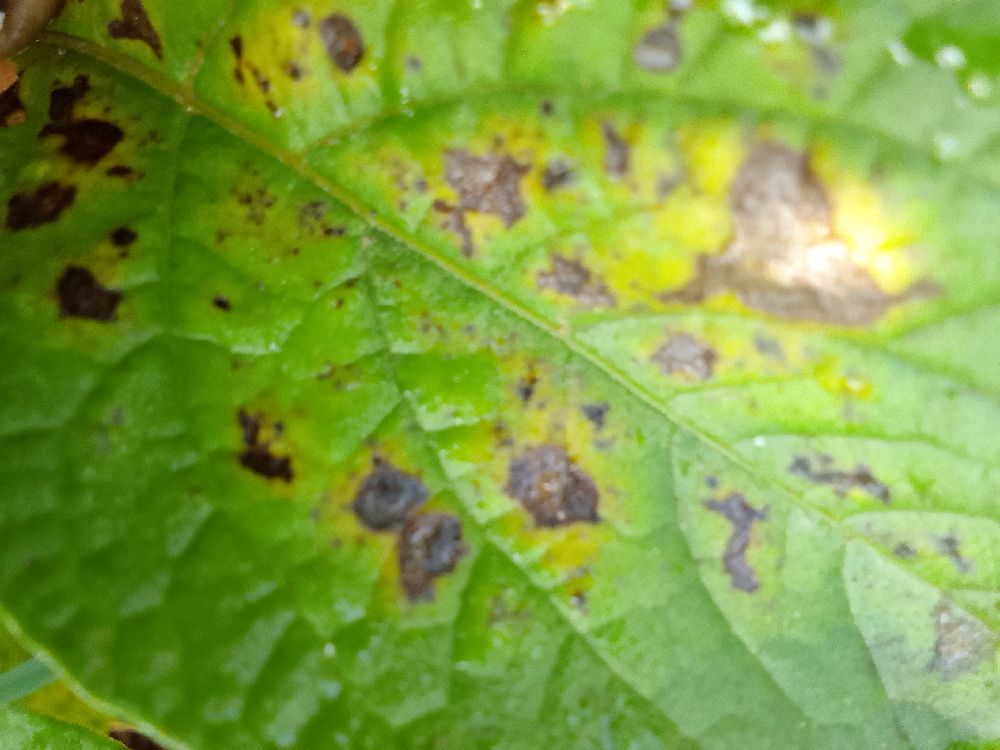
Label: Early blight